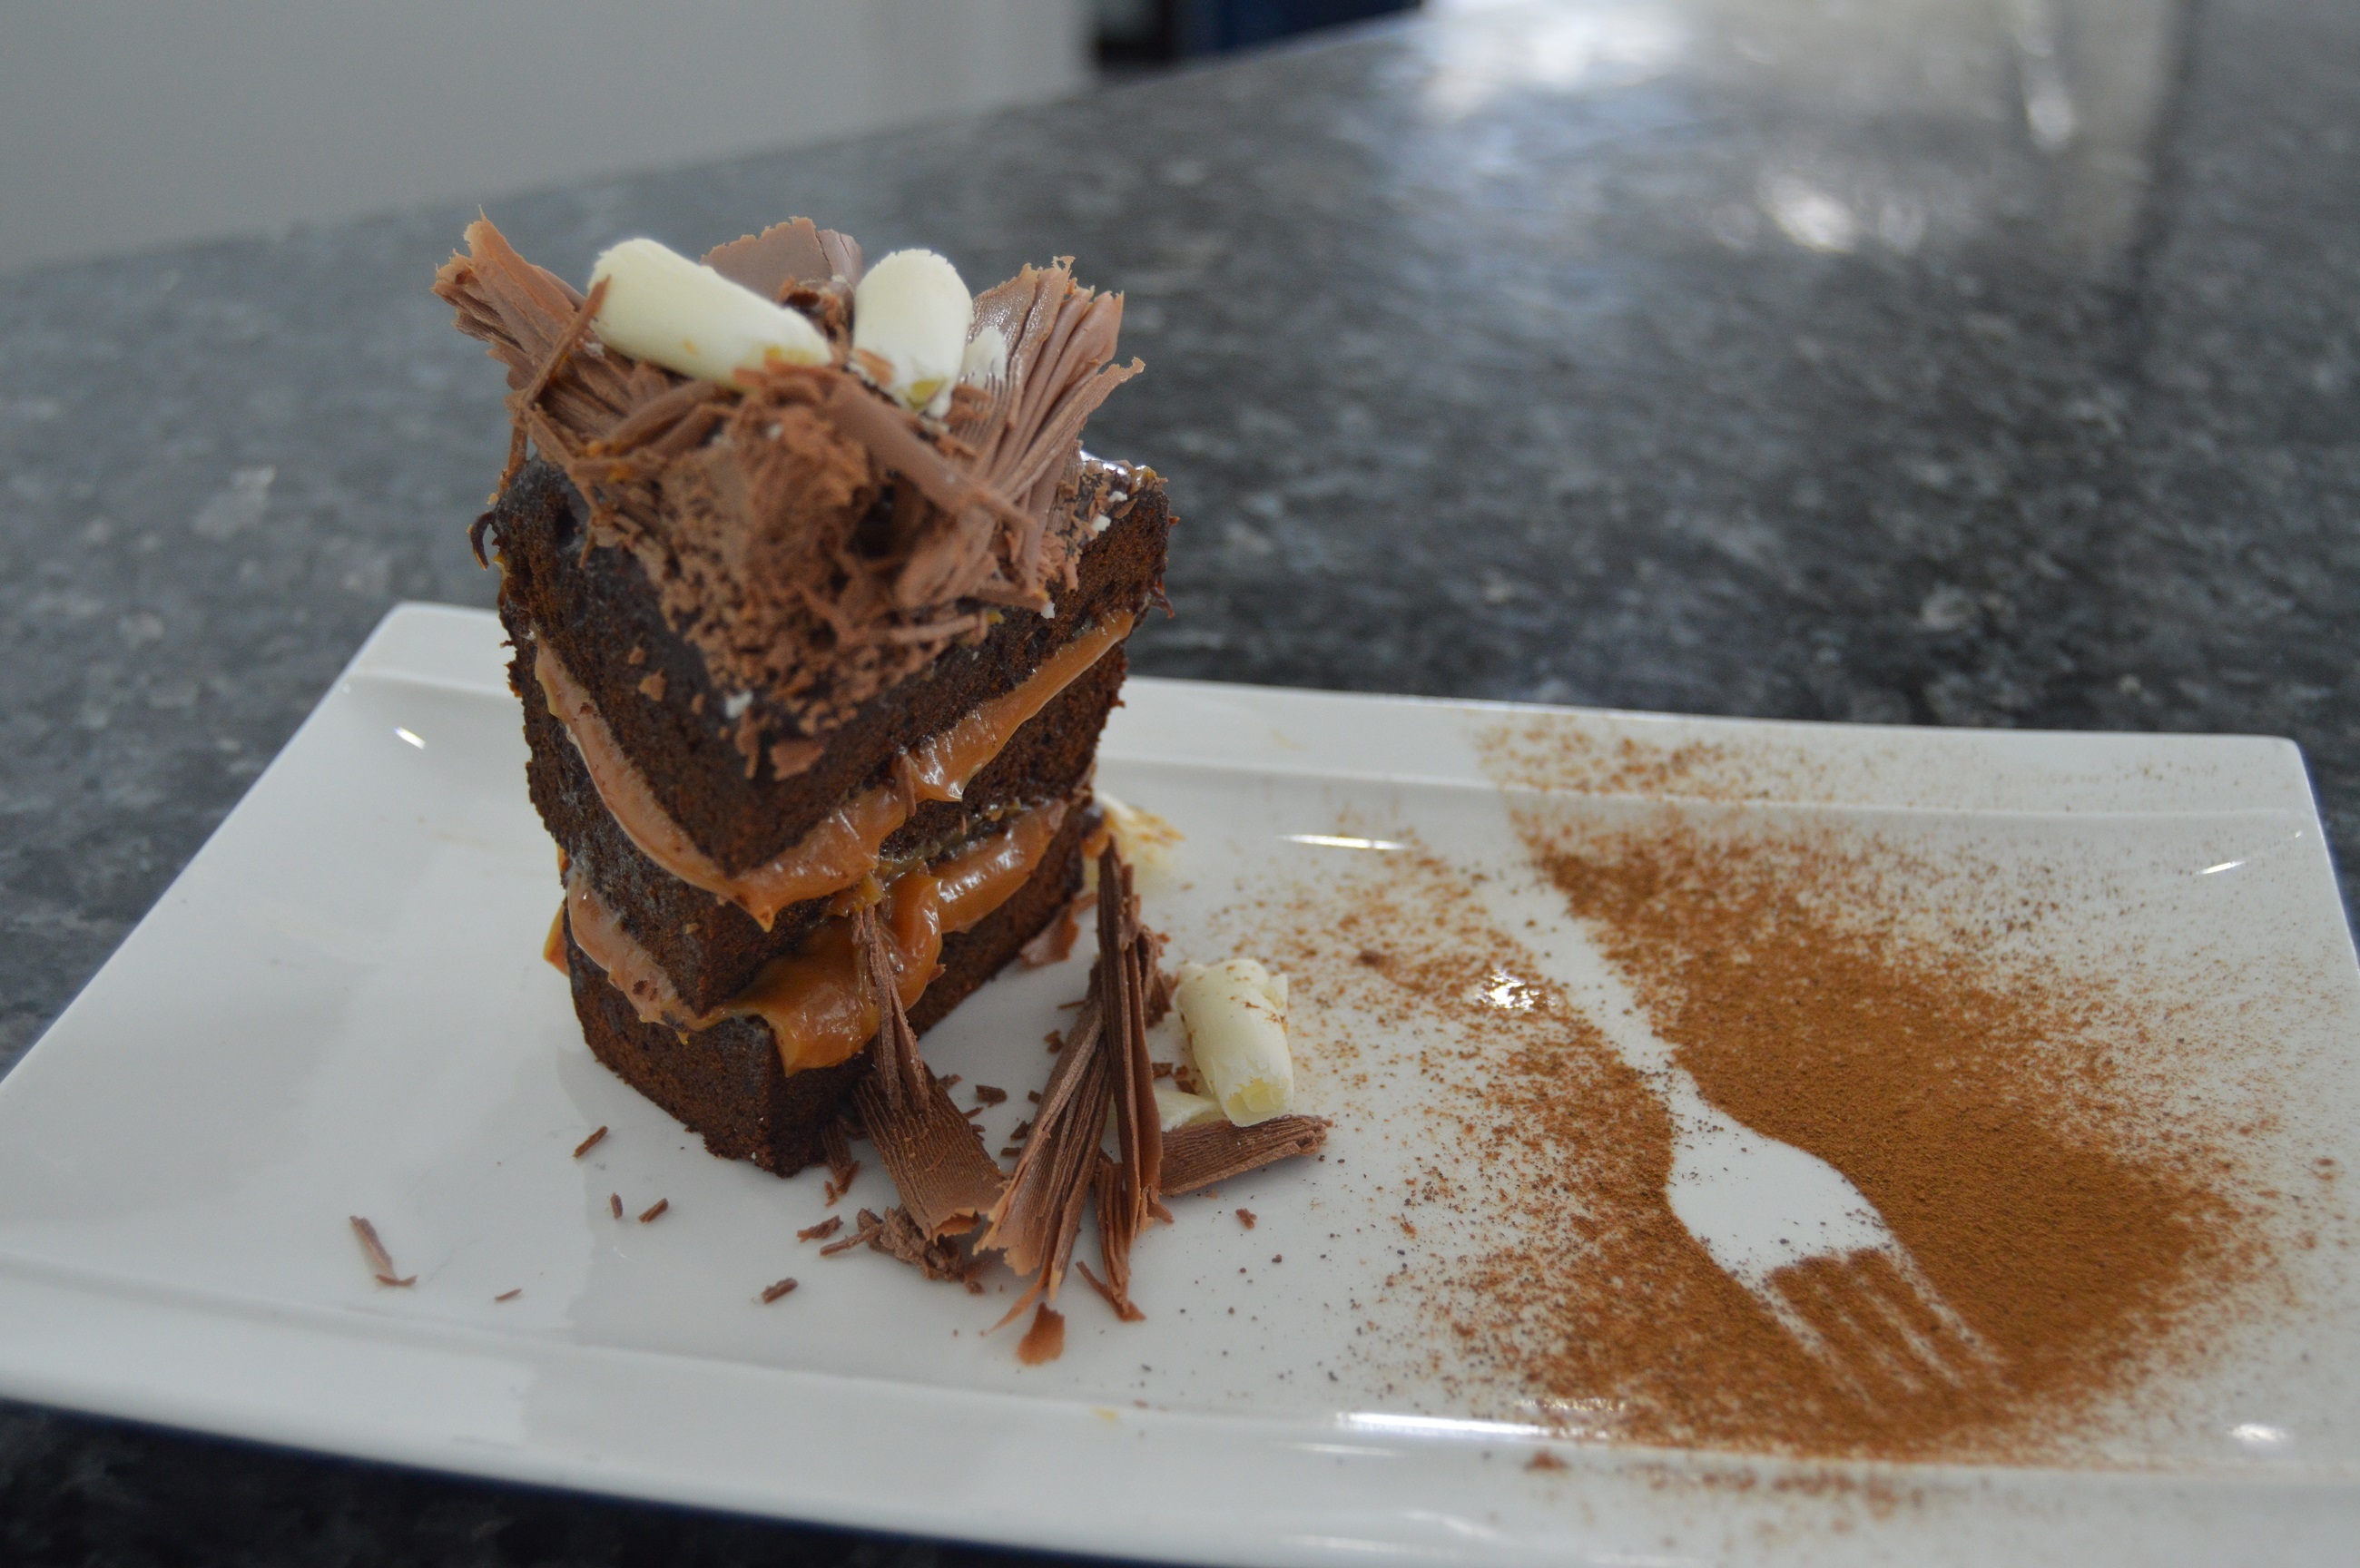
sweet, meal, food, plate, chocolate, baking, frosting, gourmet, snack, dessert, eat, cuisine, delicious, slice, pastry, baked, chocolate cake, icing, tasty, sweetness, flavor, portion, snack food, chocolate brownie